Nicole Billa

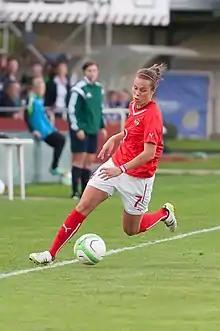
Billa with Austria

Nicole Billa (born 5 March 1996) is an Austrian footballer who plays as a striker for 1. FC Köln. She won the Women's Footballer of the Year award in Germany in 2021.